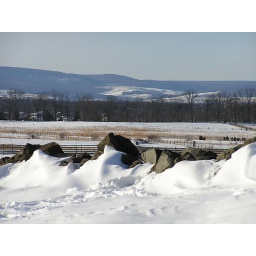
In the foreground is the stone wall which runs east-west to The Angle.  Apple orchards visible in the distance.